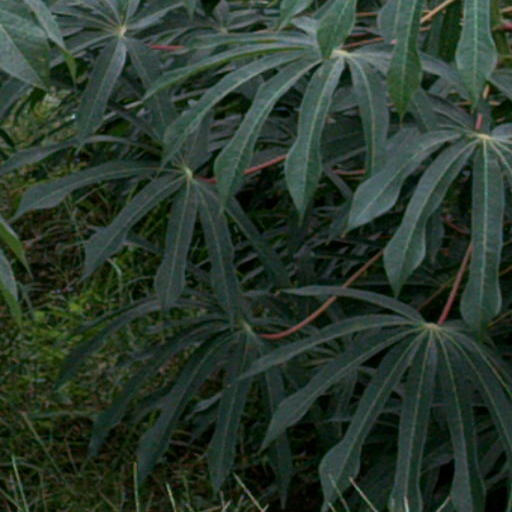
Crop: cassava